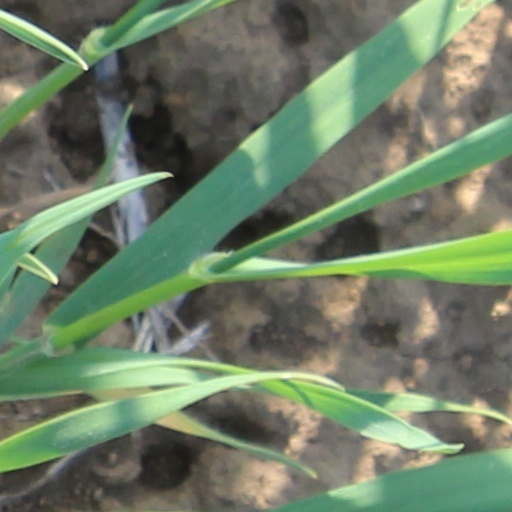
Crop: wheat